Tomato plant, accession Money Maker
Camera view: tilt-top (135 deg); turntable rotation: 30 degrees
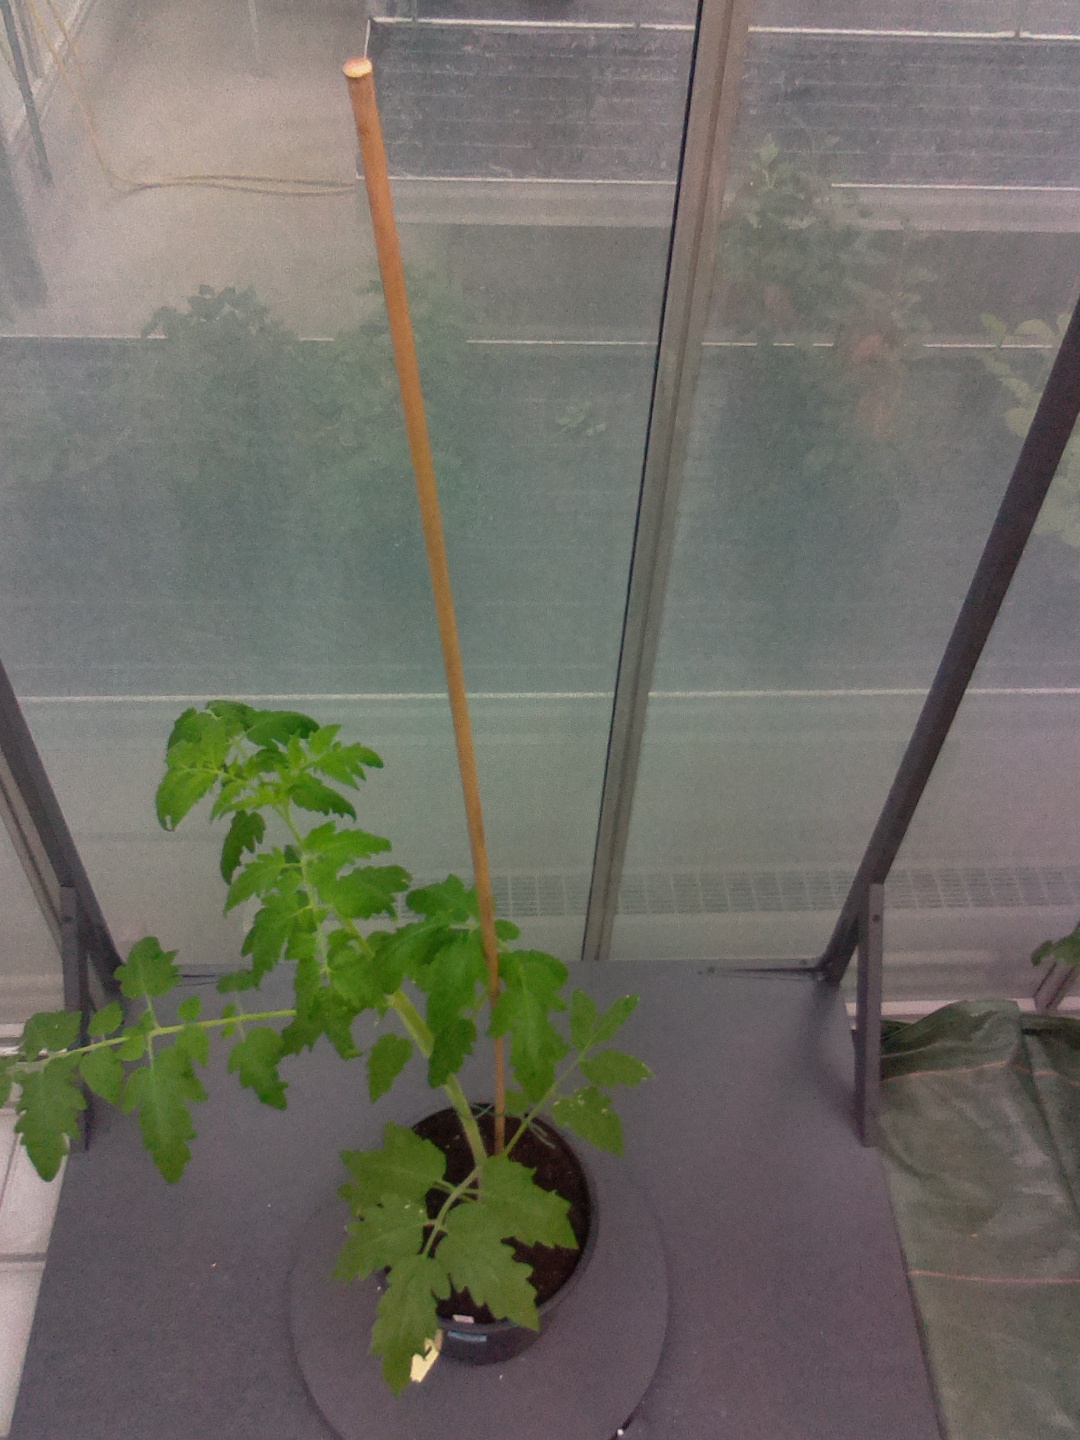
BBCH growth stage 14: 8 of true leaves visible